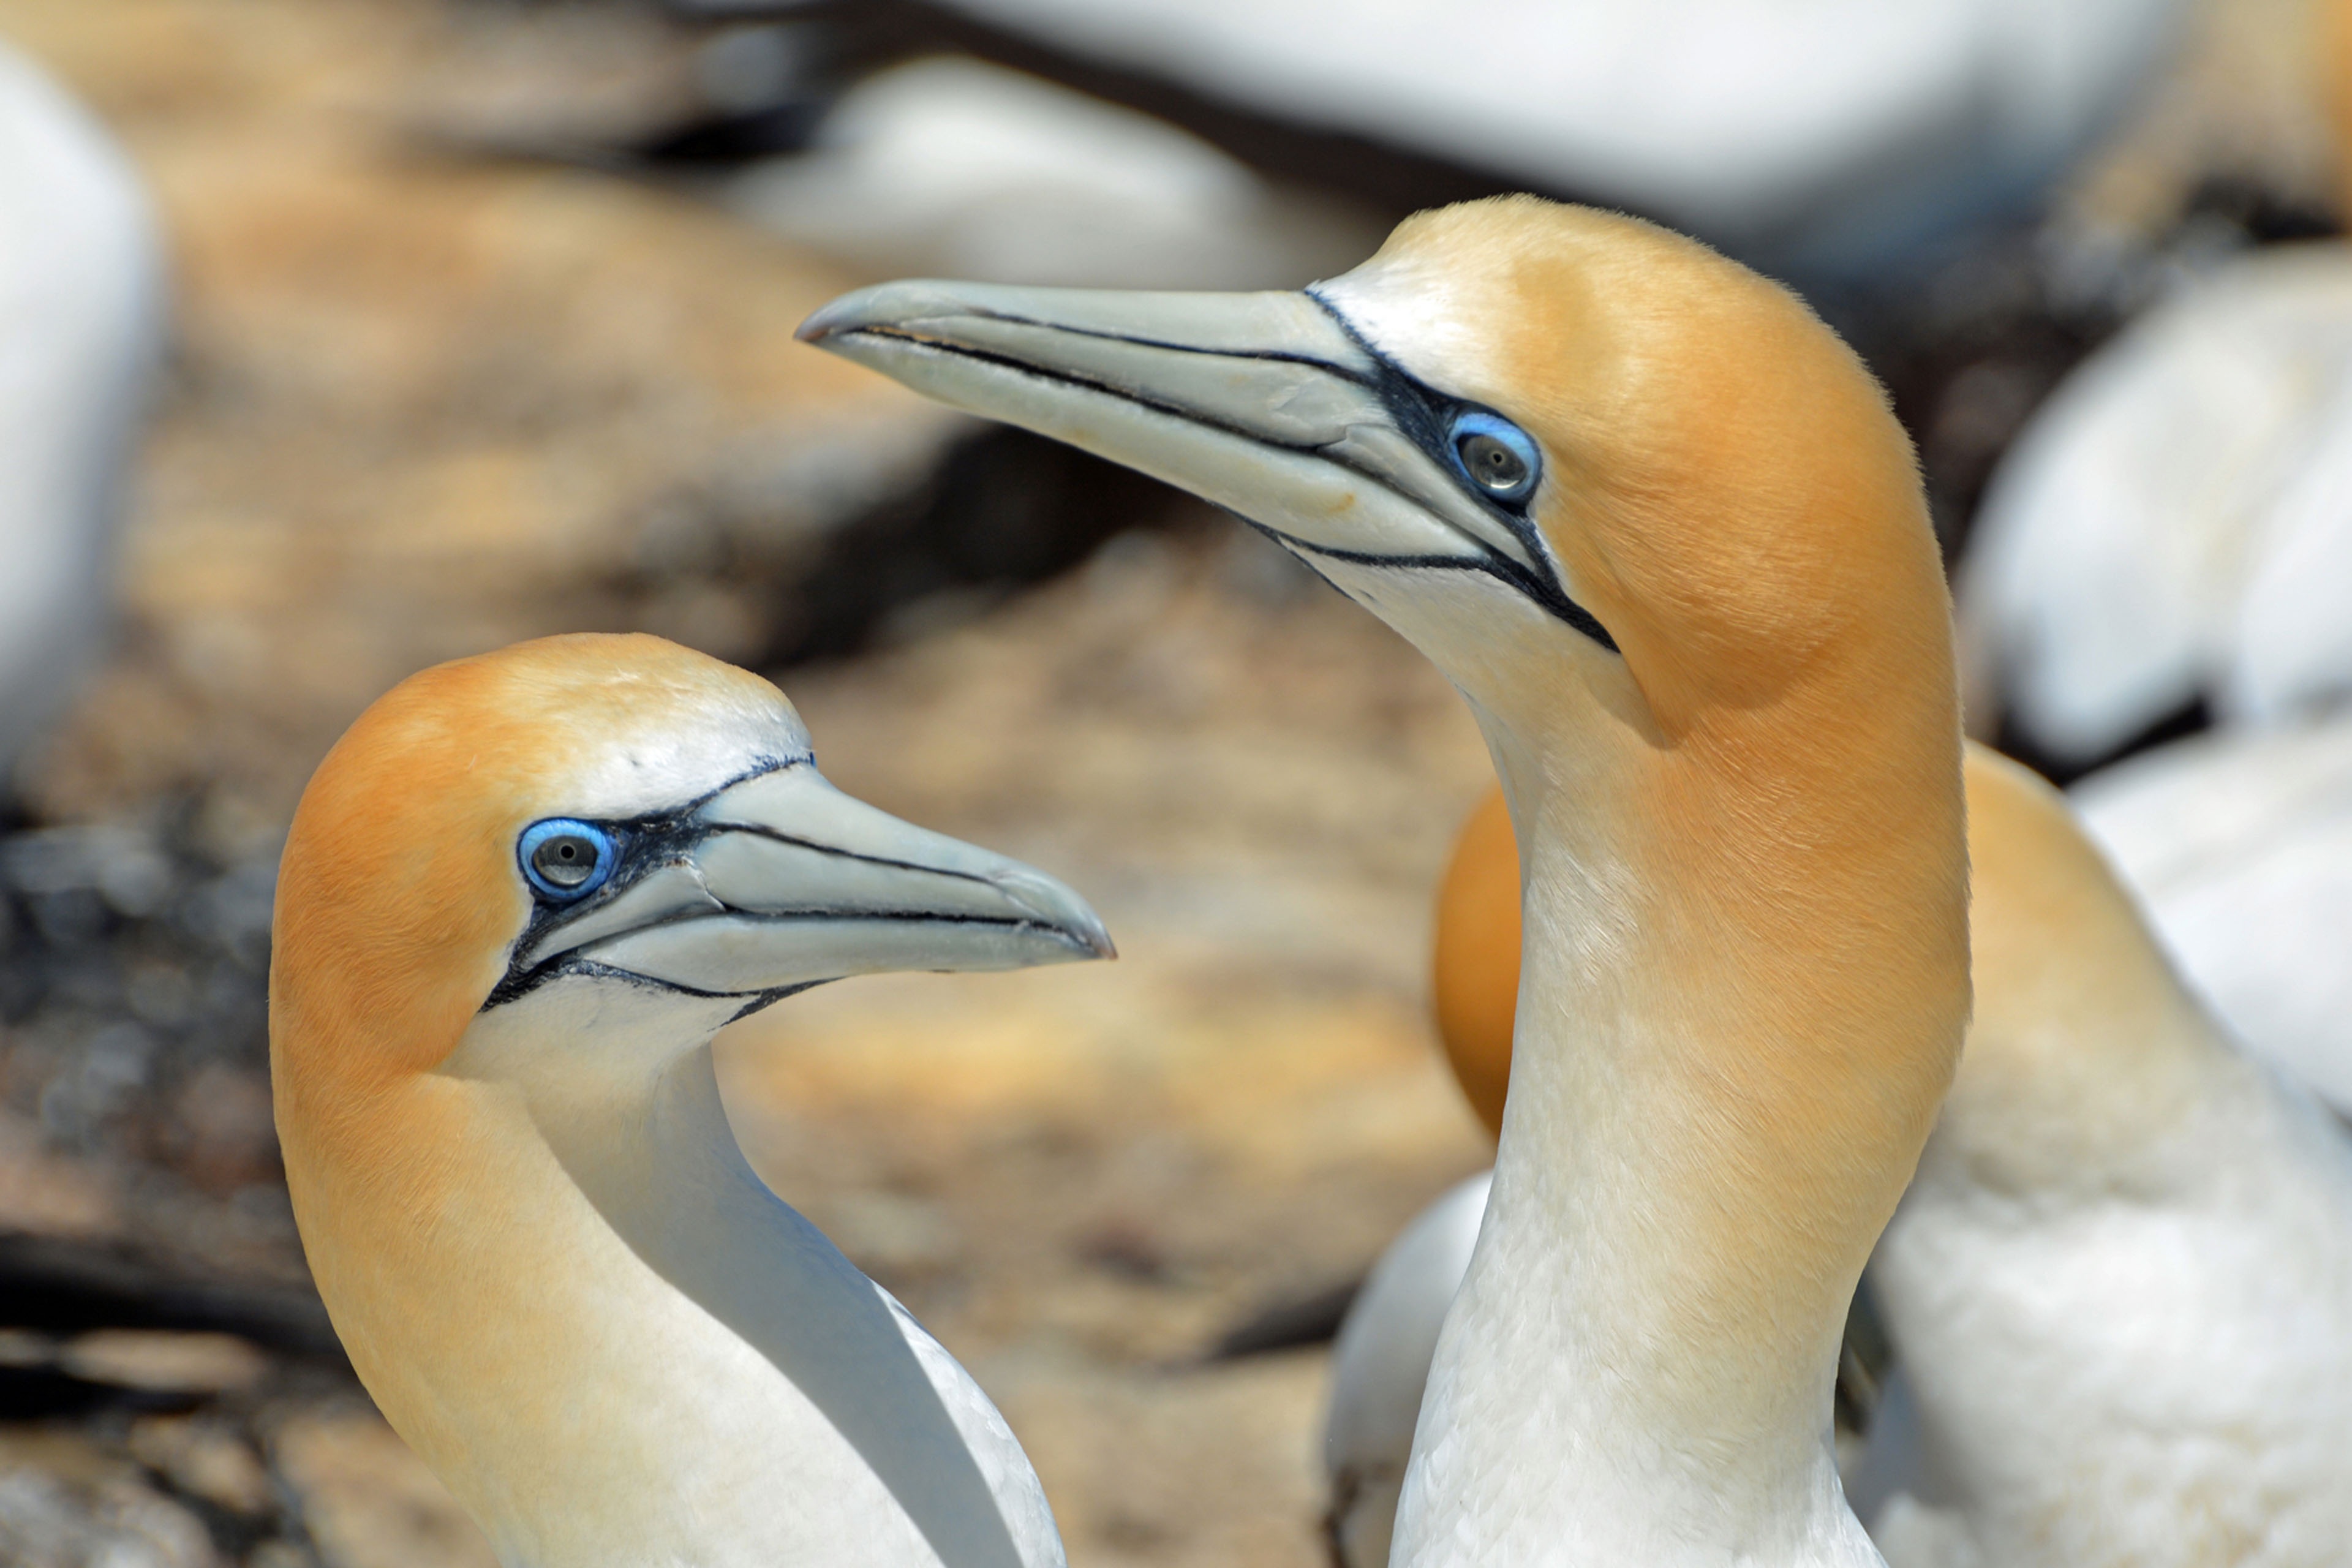
nature, bird, white, seabird, wildlife, golden, beak, close, fauna, close up, birds, animals, new zealand, vertebrate, pair, albatross, booby, gannet, pride, northern gannet, king penguin, suliformes